CF Montréal

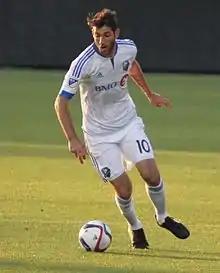
Ignacio Piatti in 2015

Awarded in recognition of the player who best embodied the spirit of "La Grinta" throughout the MLS season.